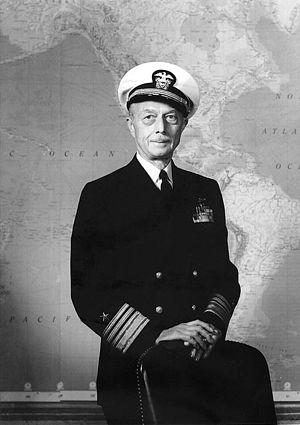
Glynn R. Donaho est un vice-amiral de l'United States Navy né le 25 mars 1905 à George et mort le 26 mai 1986 à Sierra Vista. Il est surtout connu pour ses exploits de commandant sous-marinier durant la Seconde Guerre mondiale, qui lui valent de recevoir quatre Navy Cross, deux Silver Star et une Bronze Star.